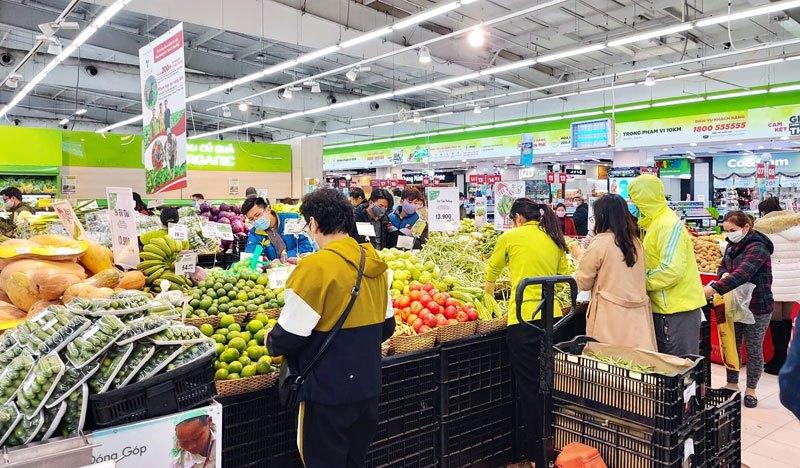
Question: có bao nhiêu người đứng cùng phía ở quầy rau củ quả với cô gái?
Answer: ba người